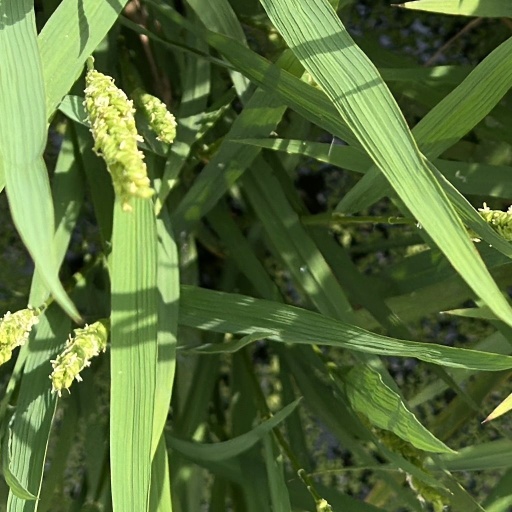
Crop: rice